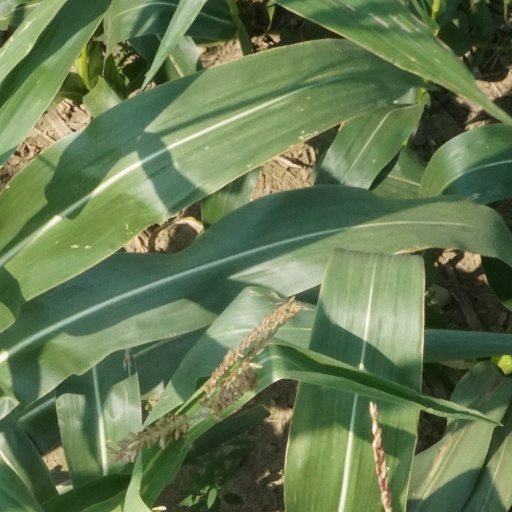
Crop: maize; corn